Al-Mutanabbi

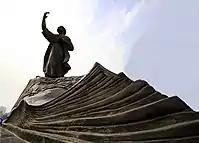
A statue of the poet in Mutanabbi Street

He began to write panegyrics in the tradition established by the poets Abu Tammam and al-Buhturi. In 948 he joined the court of Sayf al-Dawla, the Hamdanid poet-prince of northern Syria. Sayf al-Dawla was greatly concerned with fighting the Byzantine Empire in Asia minor, where Al-Mutanabbi fought alongside him. During his nine years stay at Sayf al-Dawla's court, Al-Mutanabbi wrote his greatest and most famous poems, panegyrics in praise of his patron that rank as masterpieces of Arabic poetry.